Pyotr Masherov

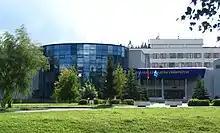
Polotsk State University, one of the universities constructed under Masherov's leadership, pictured in 2004

Masherov also promoted the expansion of educational institutions; the Brest State Technical University, the Pavel Sukhoi State Technical University of Gomel, the Belarusian State University of Culture and Arts, and Polotsk State University were all constructed by Masherov's government. In regards to vocational education he brought in comprehensive measures to both improve the quality of education and decrease juvenile delinquency and took inspiration from Anton Makarenko in expanding education at youth detention centres. Masherov also supported increased teaching of foreign languages as well as education on Belarusian culture.